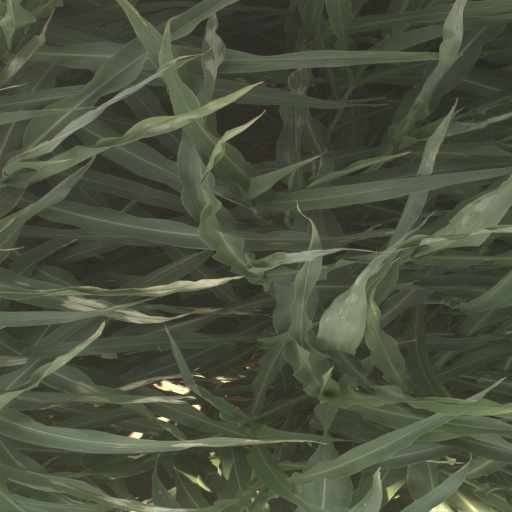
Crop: sorghum